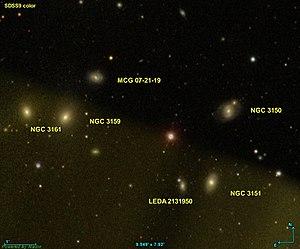
Image créée à l'aide du logiciel Aladin Sky Atlas du Centre de Données astronomiques de Strasbourg et des données publiques en format FIT de SDSS (Sloan Digital Sky Survey).
NGC 3150 est une galaxie lenticulaire située dans la constellation du Petit Lion à environ 332 millions d'années-lumière de la Voie lactée. Elle a été découverte par l'astronome français Guillaume Bigourdan en 1886.